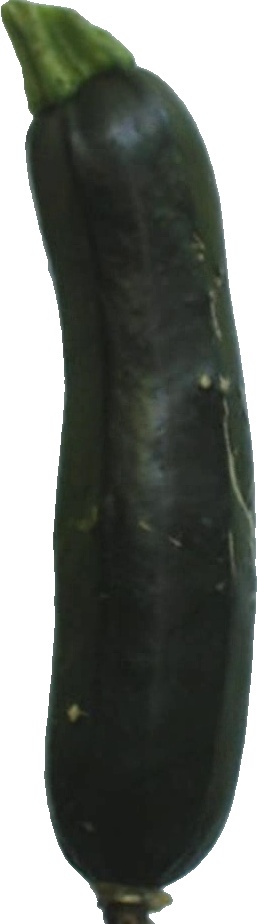
Label: zucchini_dark_1